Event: Nepal Earthquake
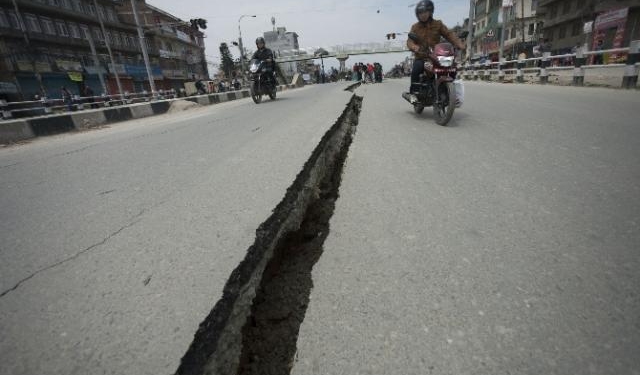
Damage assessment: damage